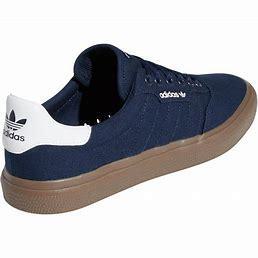
Brand: Adidas
Model: 3MC